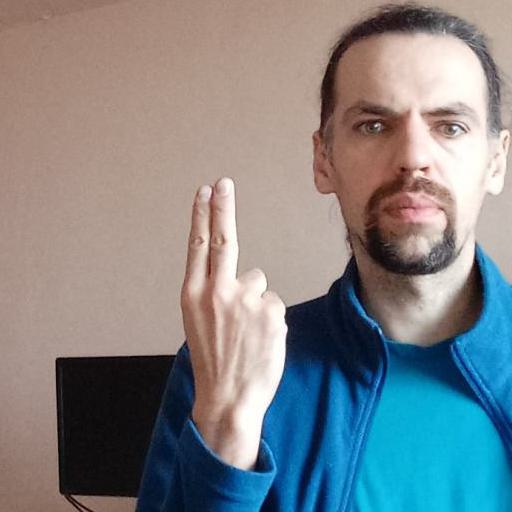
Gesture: two_up_inverted